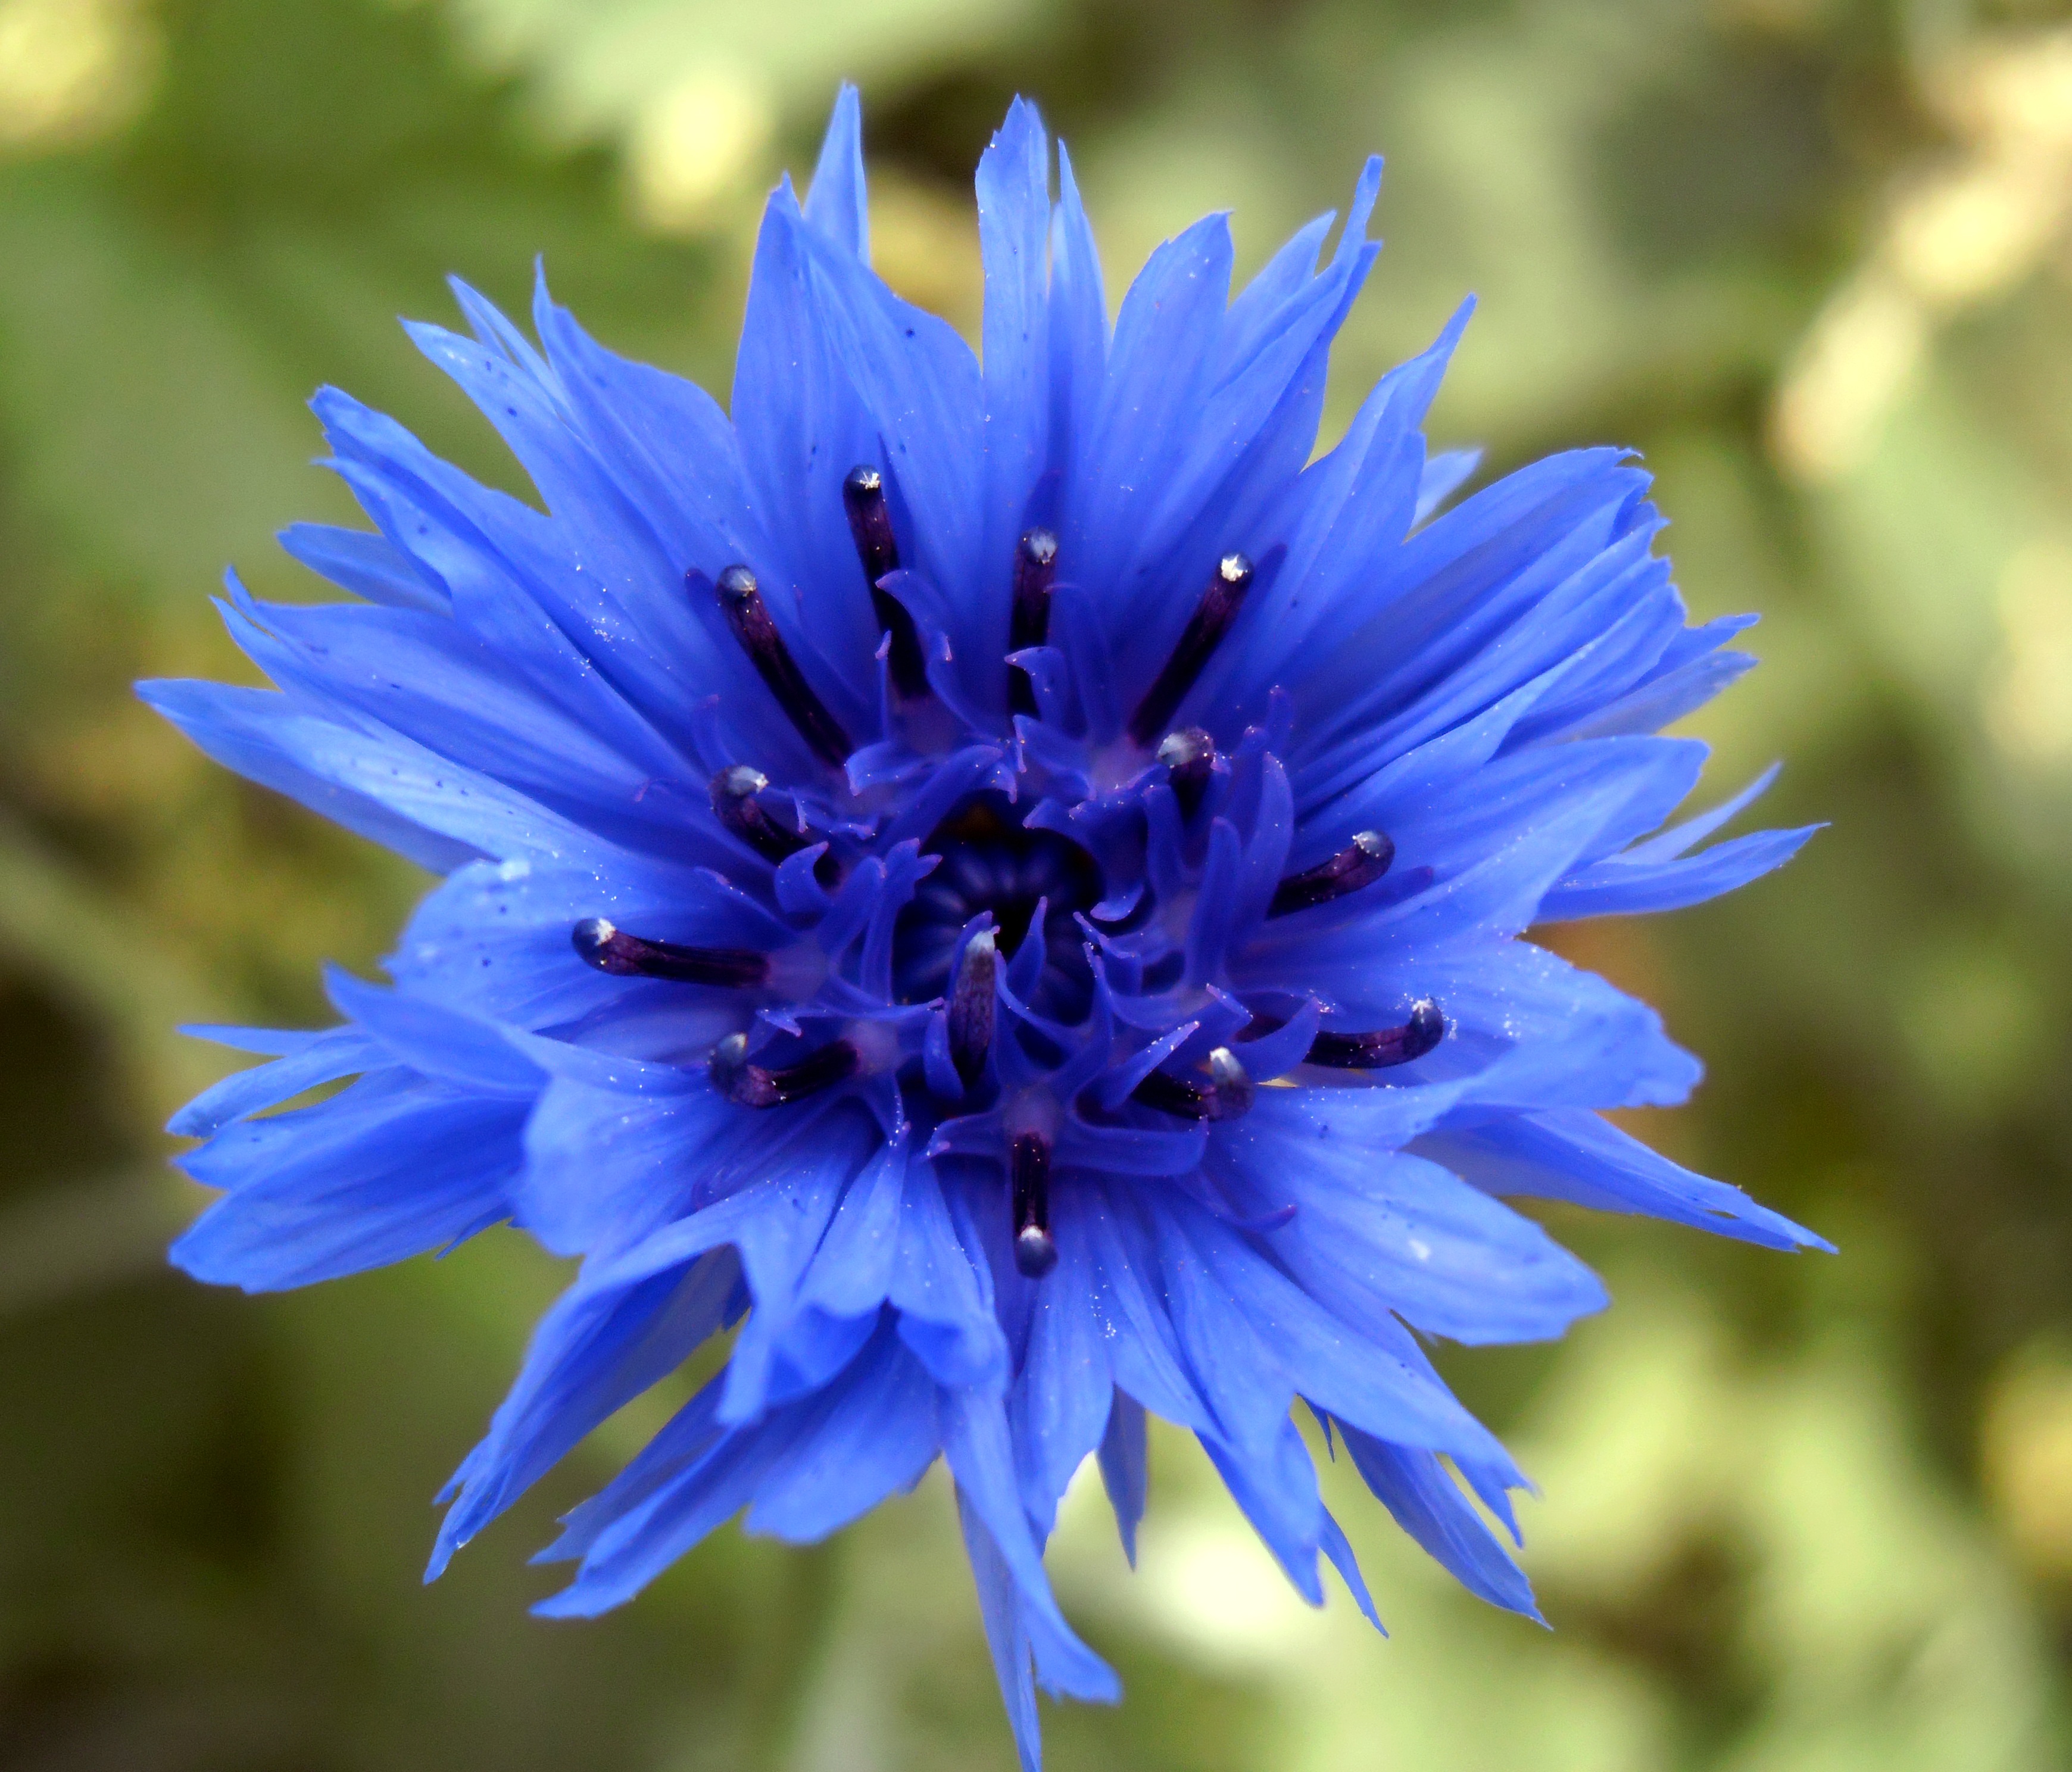
nature, plant, flower, petal, wild, food, herb, produce, vegetable, blueberry, flora, wildflower, petals, chicory, macro photography, flowering plant, daisy family, plant stem, land plant, leaf vegetable